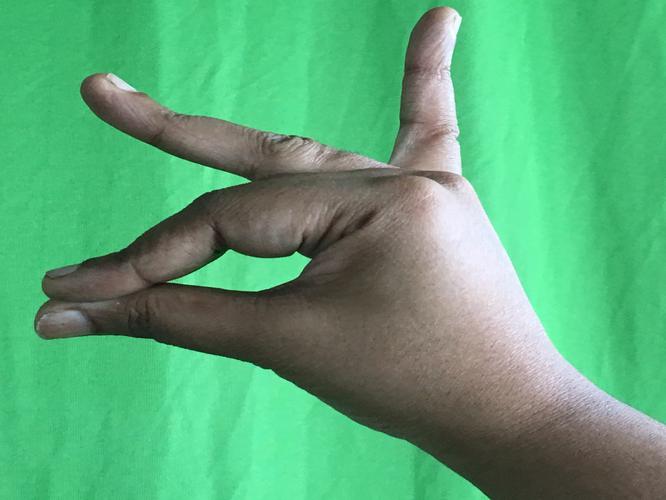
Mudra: Katakamukha_1
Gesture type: single_hand